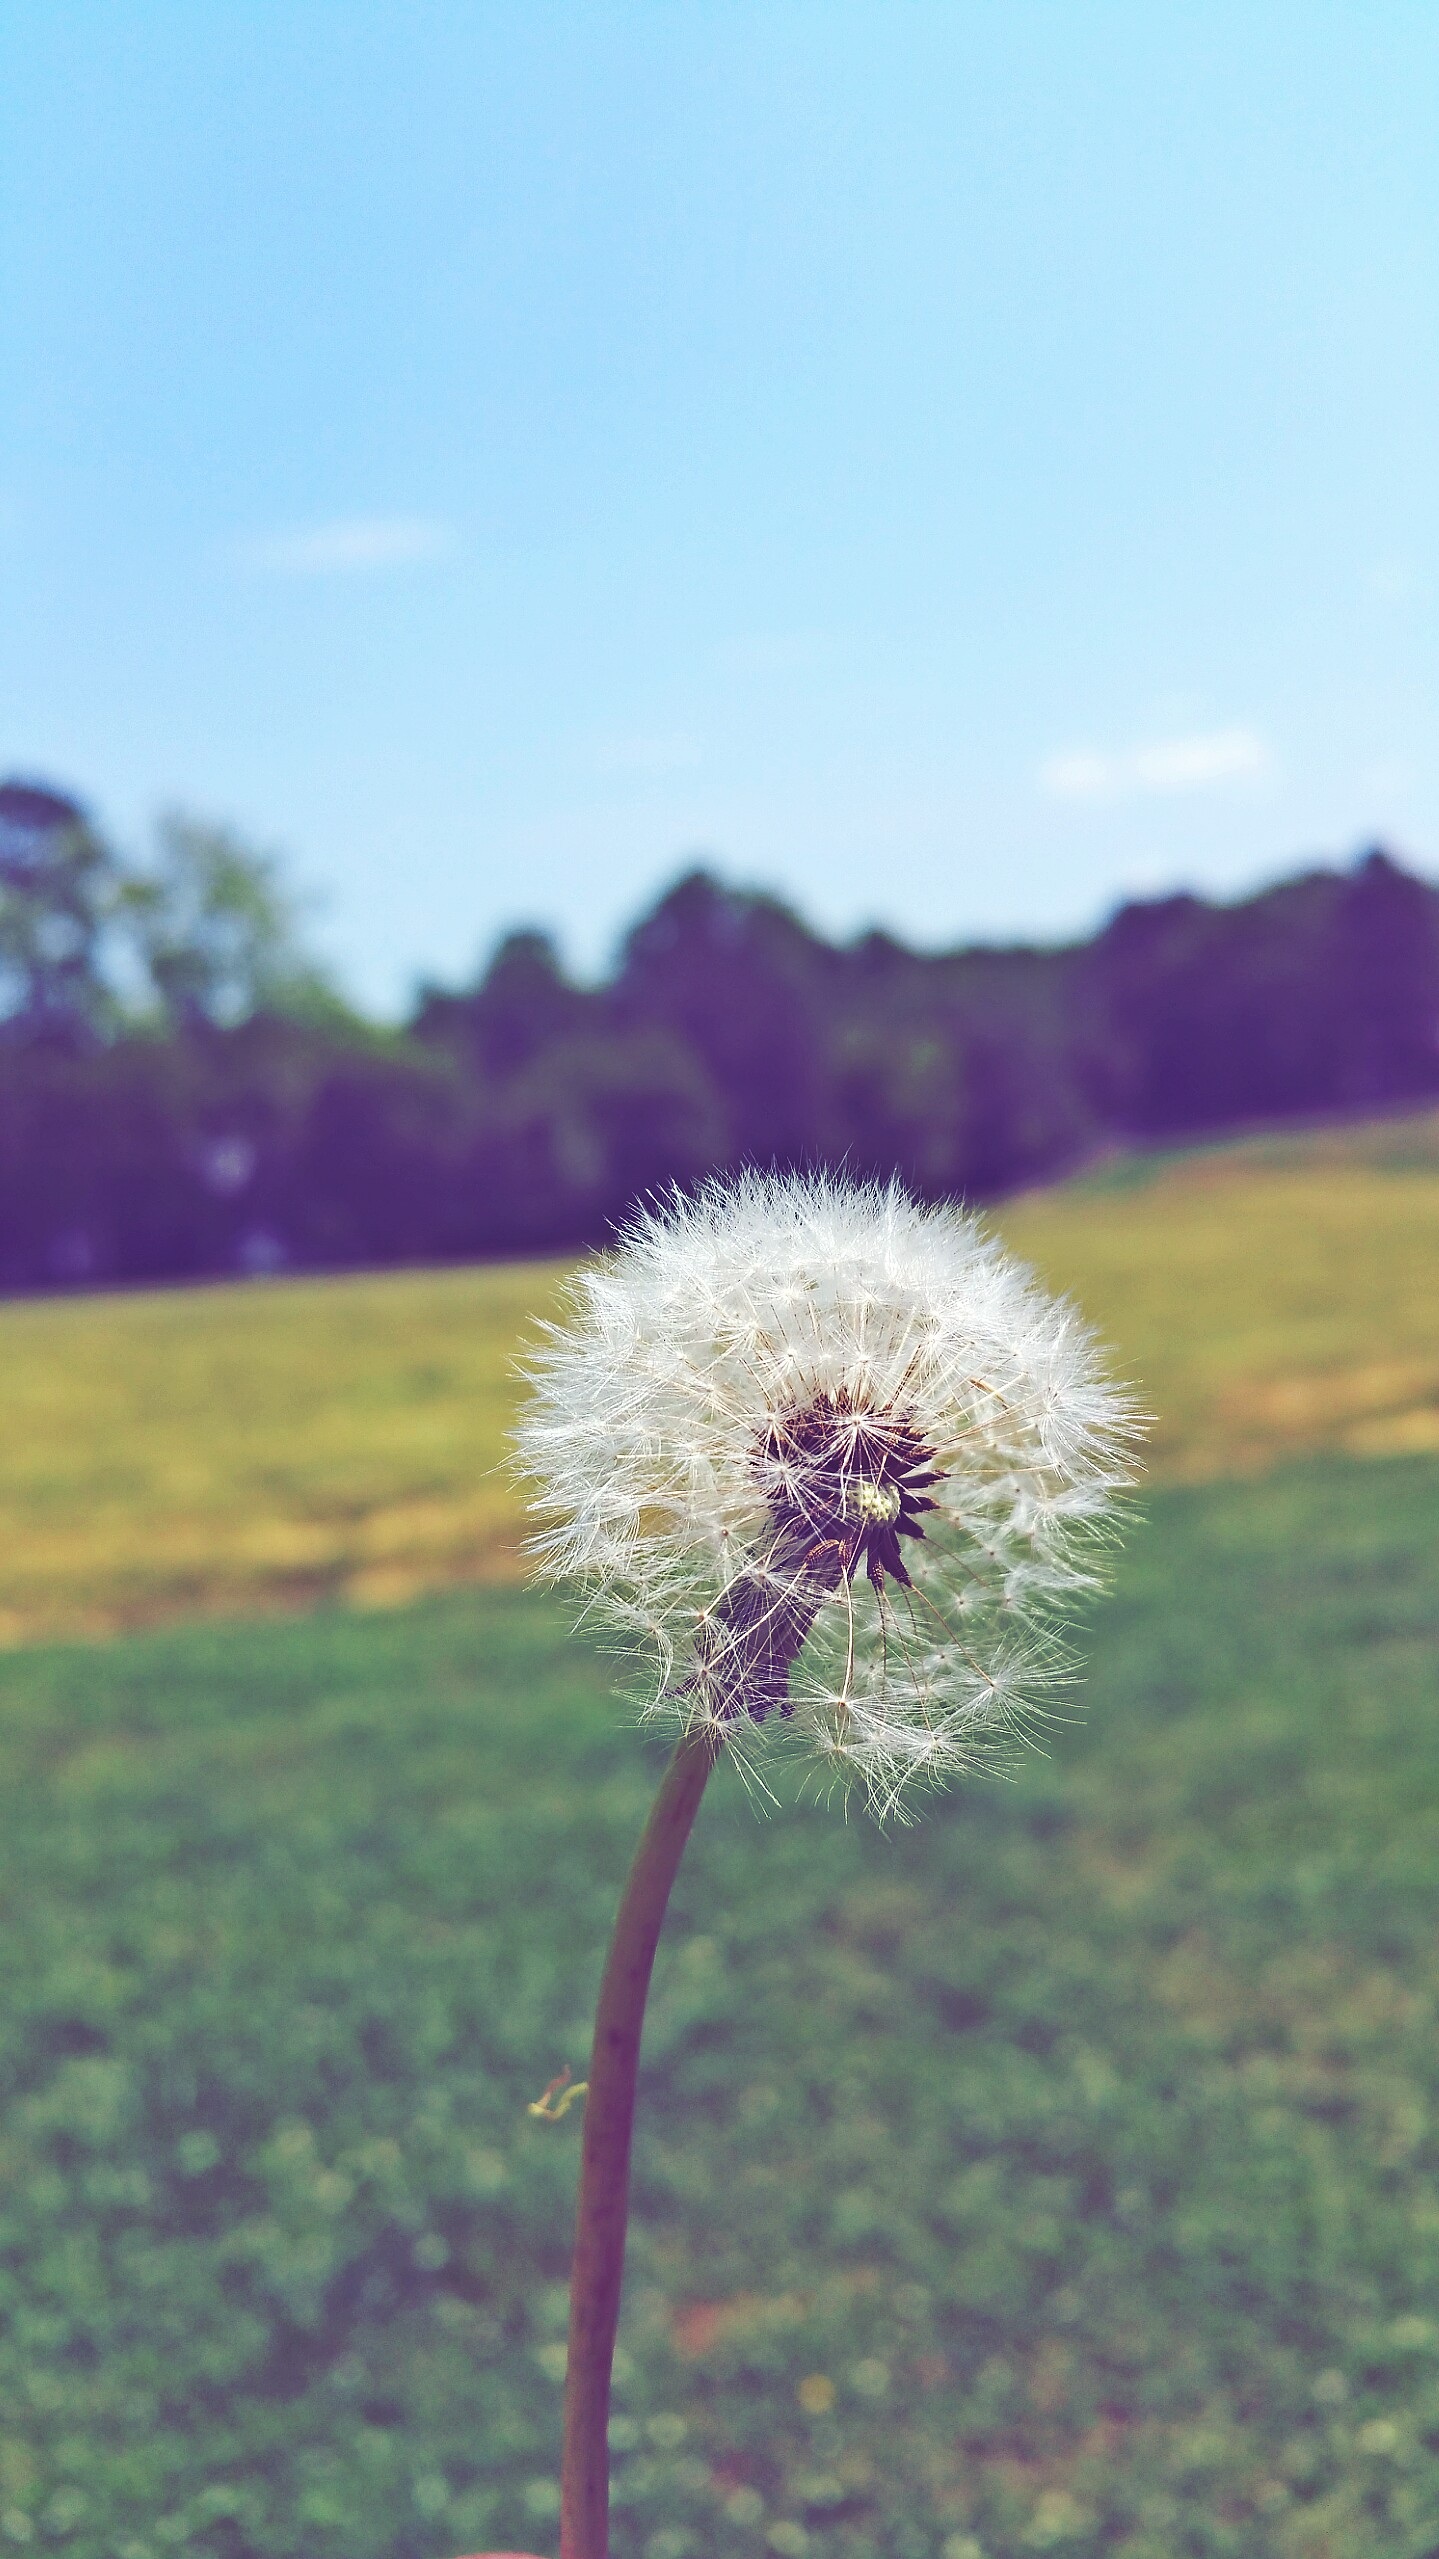
landscape, nature, grass, outdoor, blossom, light, plant, sky, white, field, meadow, dandelion, prairie, flower, bloom, summer, floral, spring, green, natural, botany, flora, wildflower, grassland, thistle, springtime, spring flowers, summer flowers, flowering plant, daisy family, grass family, plant stem, land plant